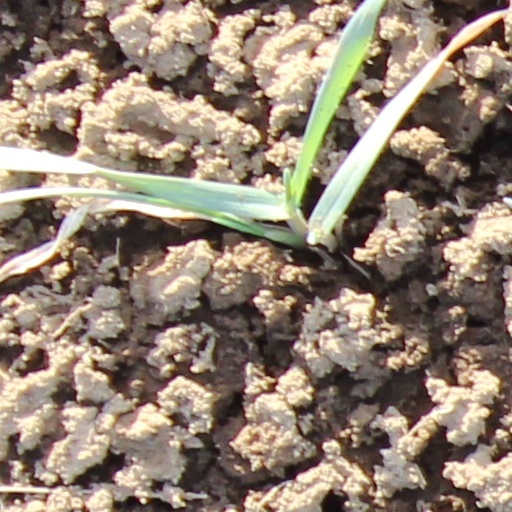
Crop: wheat